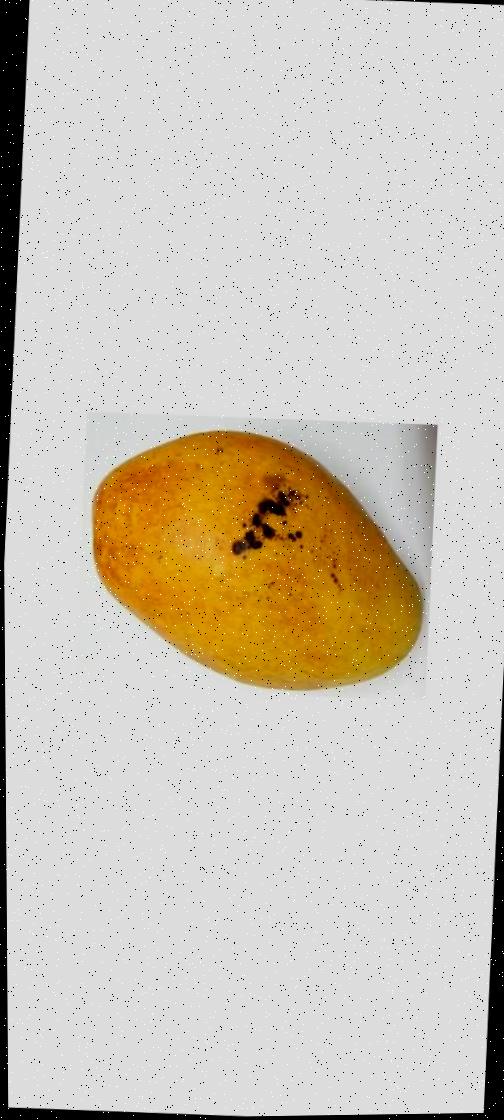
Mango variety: Bari-11